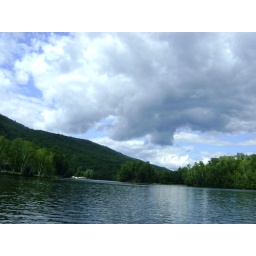
Storm clouds moving in over the lake along with blue sky.